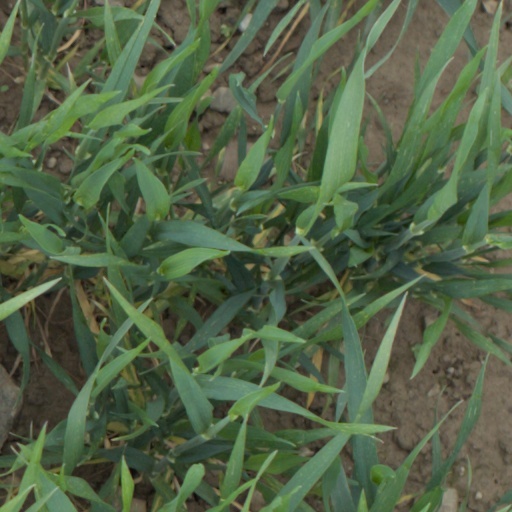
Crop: wheat